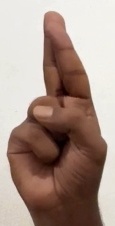
ASL sign: R